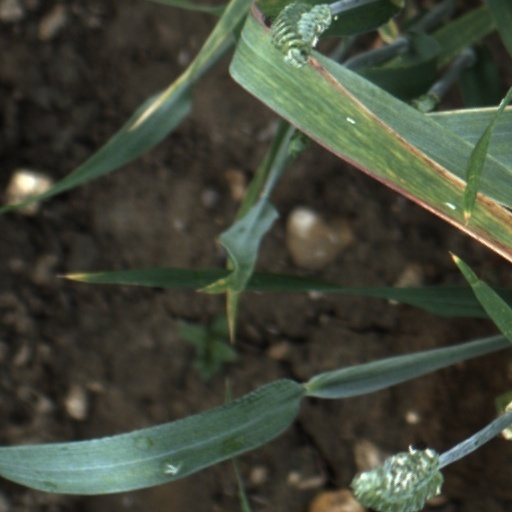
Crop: wheat